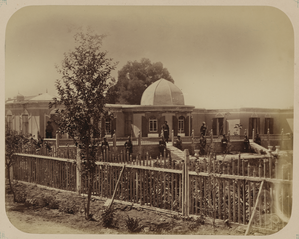
Cette photographie est extraite de la partie ethnographique de l'Album du Turkestan, étude visuelle complète de l'Asie centrale entreprise après que l'Empire russe prit le contrôle de la région dans les années